Sōbudaishita Station

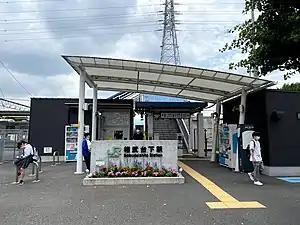
Sōbudaishita Station, June 2021

is a passenger railway station located in the city of Sagamihara, Kanagawa Prefecture, Japan, operated by the East Japan Railway Company (JR East).